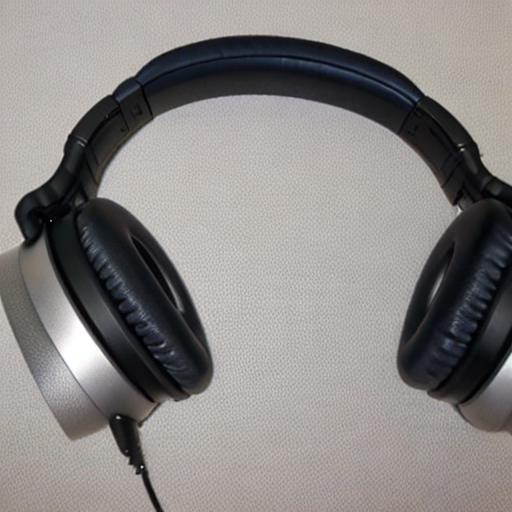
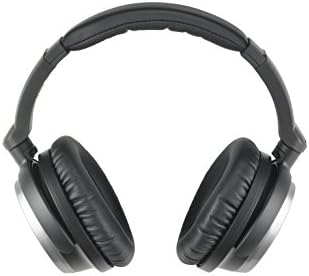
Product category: headphones
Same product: no